Montreal Laboratory

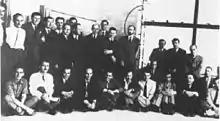
Montreal Laboratory staff in 1944

The Montreal Laboratory was a program established by the National Research Council of Canada during World War II to undertake nuclear research in collaboration with the United Kingdom, and to absorb some of the scientists and work of the Tube Alloys nuclear project in Britain. It became part of the Manhattan Project, and designed and built some of the world's first nuclear reactors.